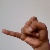
The image shows a hand gesture representing the letter 'J' in Indian Sign Language.